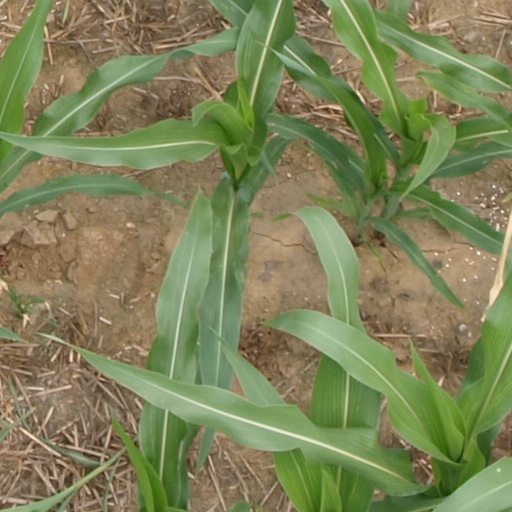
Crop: maize; corn